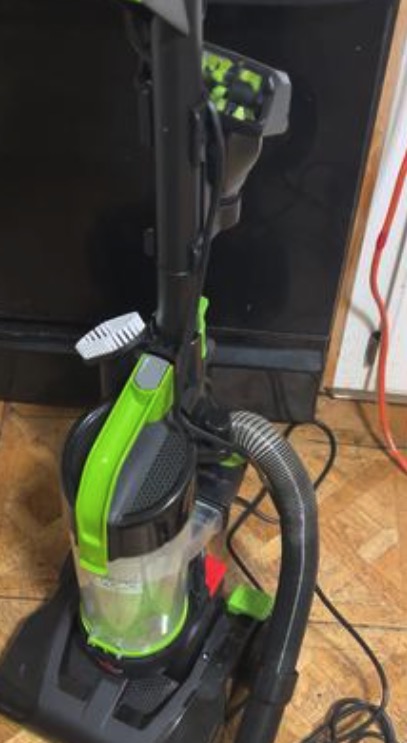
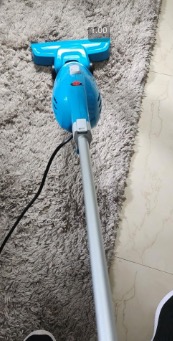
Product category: items_vacuum
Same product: no